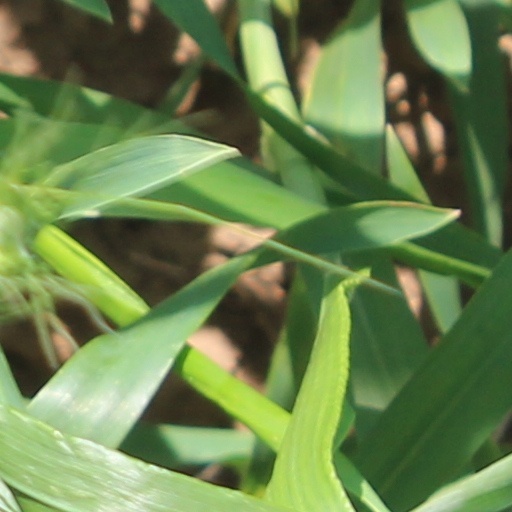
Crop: wheat